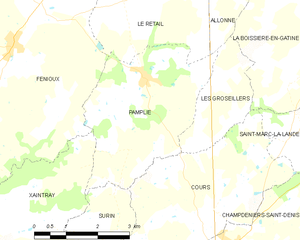
Carte des communes françaises Pamplie